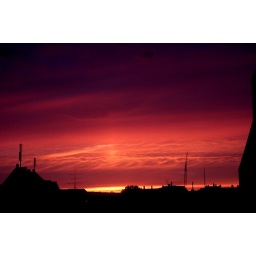
The red in the sky is ours